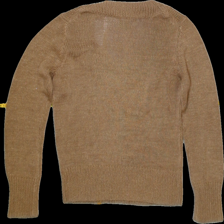
View: back
Type: Sweater
Category: Ladies
Brand: Esprit
Colors: Brown
Material: 100%acryl
Size: L
Trend: No trend
Stains: No
Price range: 50-100
Recommended usage: Reuse